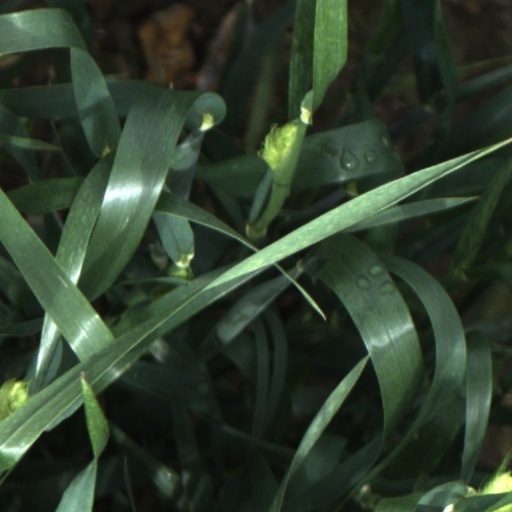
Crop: wheat